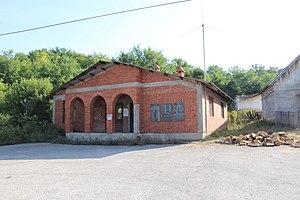
Virovac est un village de Serbie situé dans la municipalité de Mionica, district de Kolubara. Au recensement de 2011, il comptait 348 habitants.